Marcelle Lafont

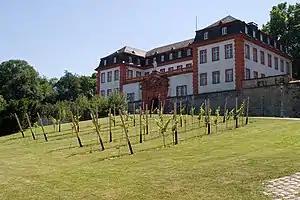
Oflag XII-B was located in the Mainz Citadel.

After to fall of France, Lafont looked after refugees and people expelled from Alsace and Lorraine. In November 1940, she joined the women's section of the Amitiés africaines drivers and supplied the prison camps and hospitals. She repatriated about 300 sick and wounded people from metropolitan France and the French colonies in her lorry.